USNS Ponchatoula (T-AO-148)

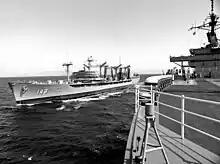
USNS "Ponchatoula" in 1991.

By 8 December, "Ponchatoula" was back in the Philippines, whence she got underway for "Yankee Station" in the Gulf of Tonkin on the 15th again to replenish ships operating in support of Allied operations in Vietnam. "Ponchatoula" earned twelve battle stars for Vietnam War service. In July 1969, she returned home and into 1970 remained in Hawaiian waters.